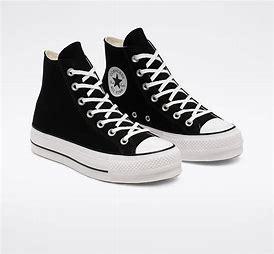
Brand: Converse
Model: Chuck Taylor All Star Canvas